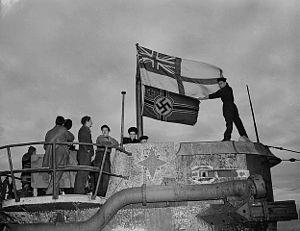
Kiosque du sous-marin allemand U-190, où l'on peut voir le schnorkel et le pavillon blanc flottant au-dessus du drapeau de la Kreigsmarine. St. John's (Terre-Neuve).
L'Unterseeboot 190 est un sous-marin allemand de type IX.C/40 utilisé par la Kriegsmarine pendant la Seconde Guerre mondiale.
L'expression « bataille de l'Atlantique » désigne l'ensemble des combats qui ont eu lieu dans l'Atlantique nord, pendant la Seconde Guerre mondiale. La paternité de l'expression est attribuée à Winston Churchill. C'est la plus longue bataille de l'Histoire, commençant le 3 septembre 1939 pour finir le 8 mai 1945.
L'histoire militaire du Canada pendant la Seconde Guerre mondiale a débuté par une déclaration de guerre effectuée contre l'Allemagne le 10 septembre 1939. Les militaires canadiens ont joué un rôle important dans l'effort de guerre des Alliés en étant déployés sur tous les fronts dont l'Italie, l'Europe du Nord, l'Afrique du Nord, Hong Kong et les îles Aléoutiennes. Le Canada a été très actif dans la défense des routes maritimes de l'Atlantique Nord et la Marine marchande canadienne a complété plus de 25 000 voyages transatlantiques. Les Canadiens ont également participé aux opérations dans le Pacifique. Ce sont en tout quelque 1,1 million de Canadiens qui ont servi dans l'une des trois forces armées ou avec les forces alliées au cours des six ans que dura la Seconde Guerre mondiale.